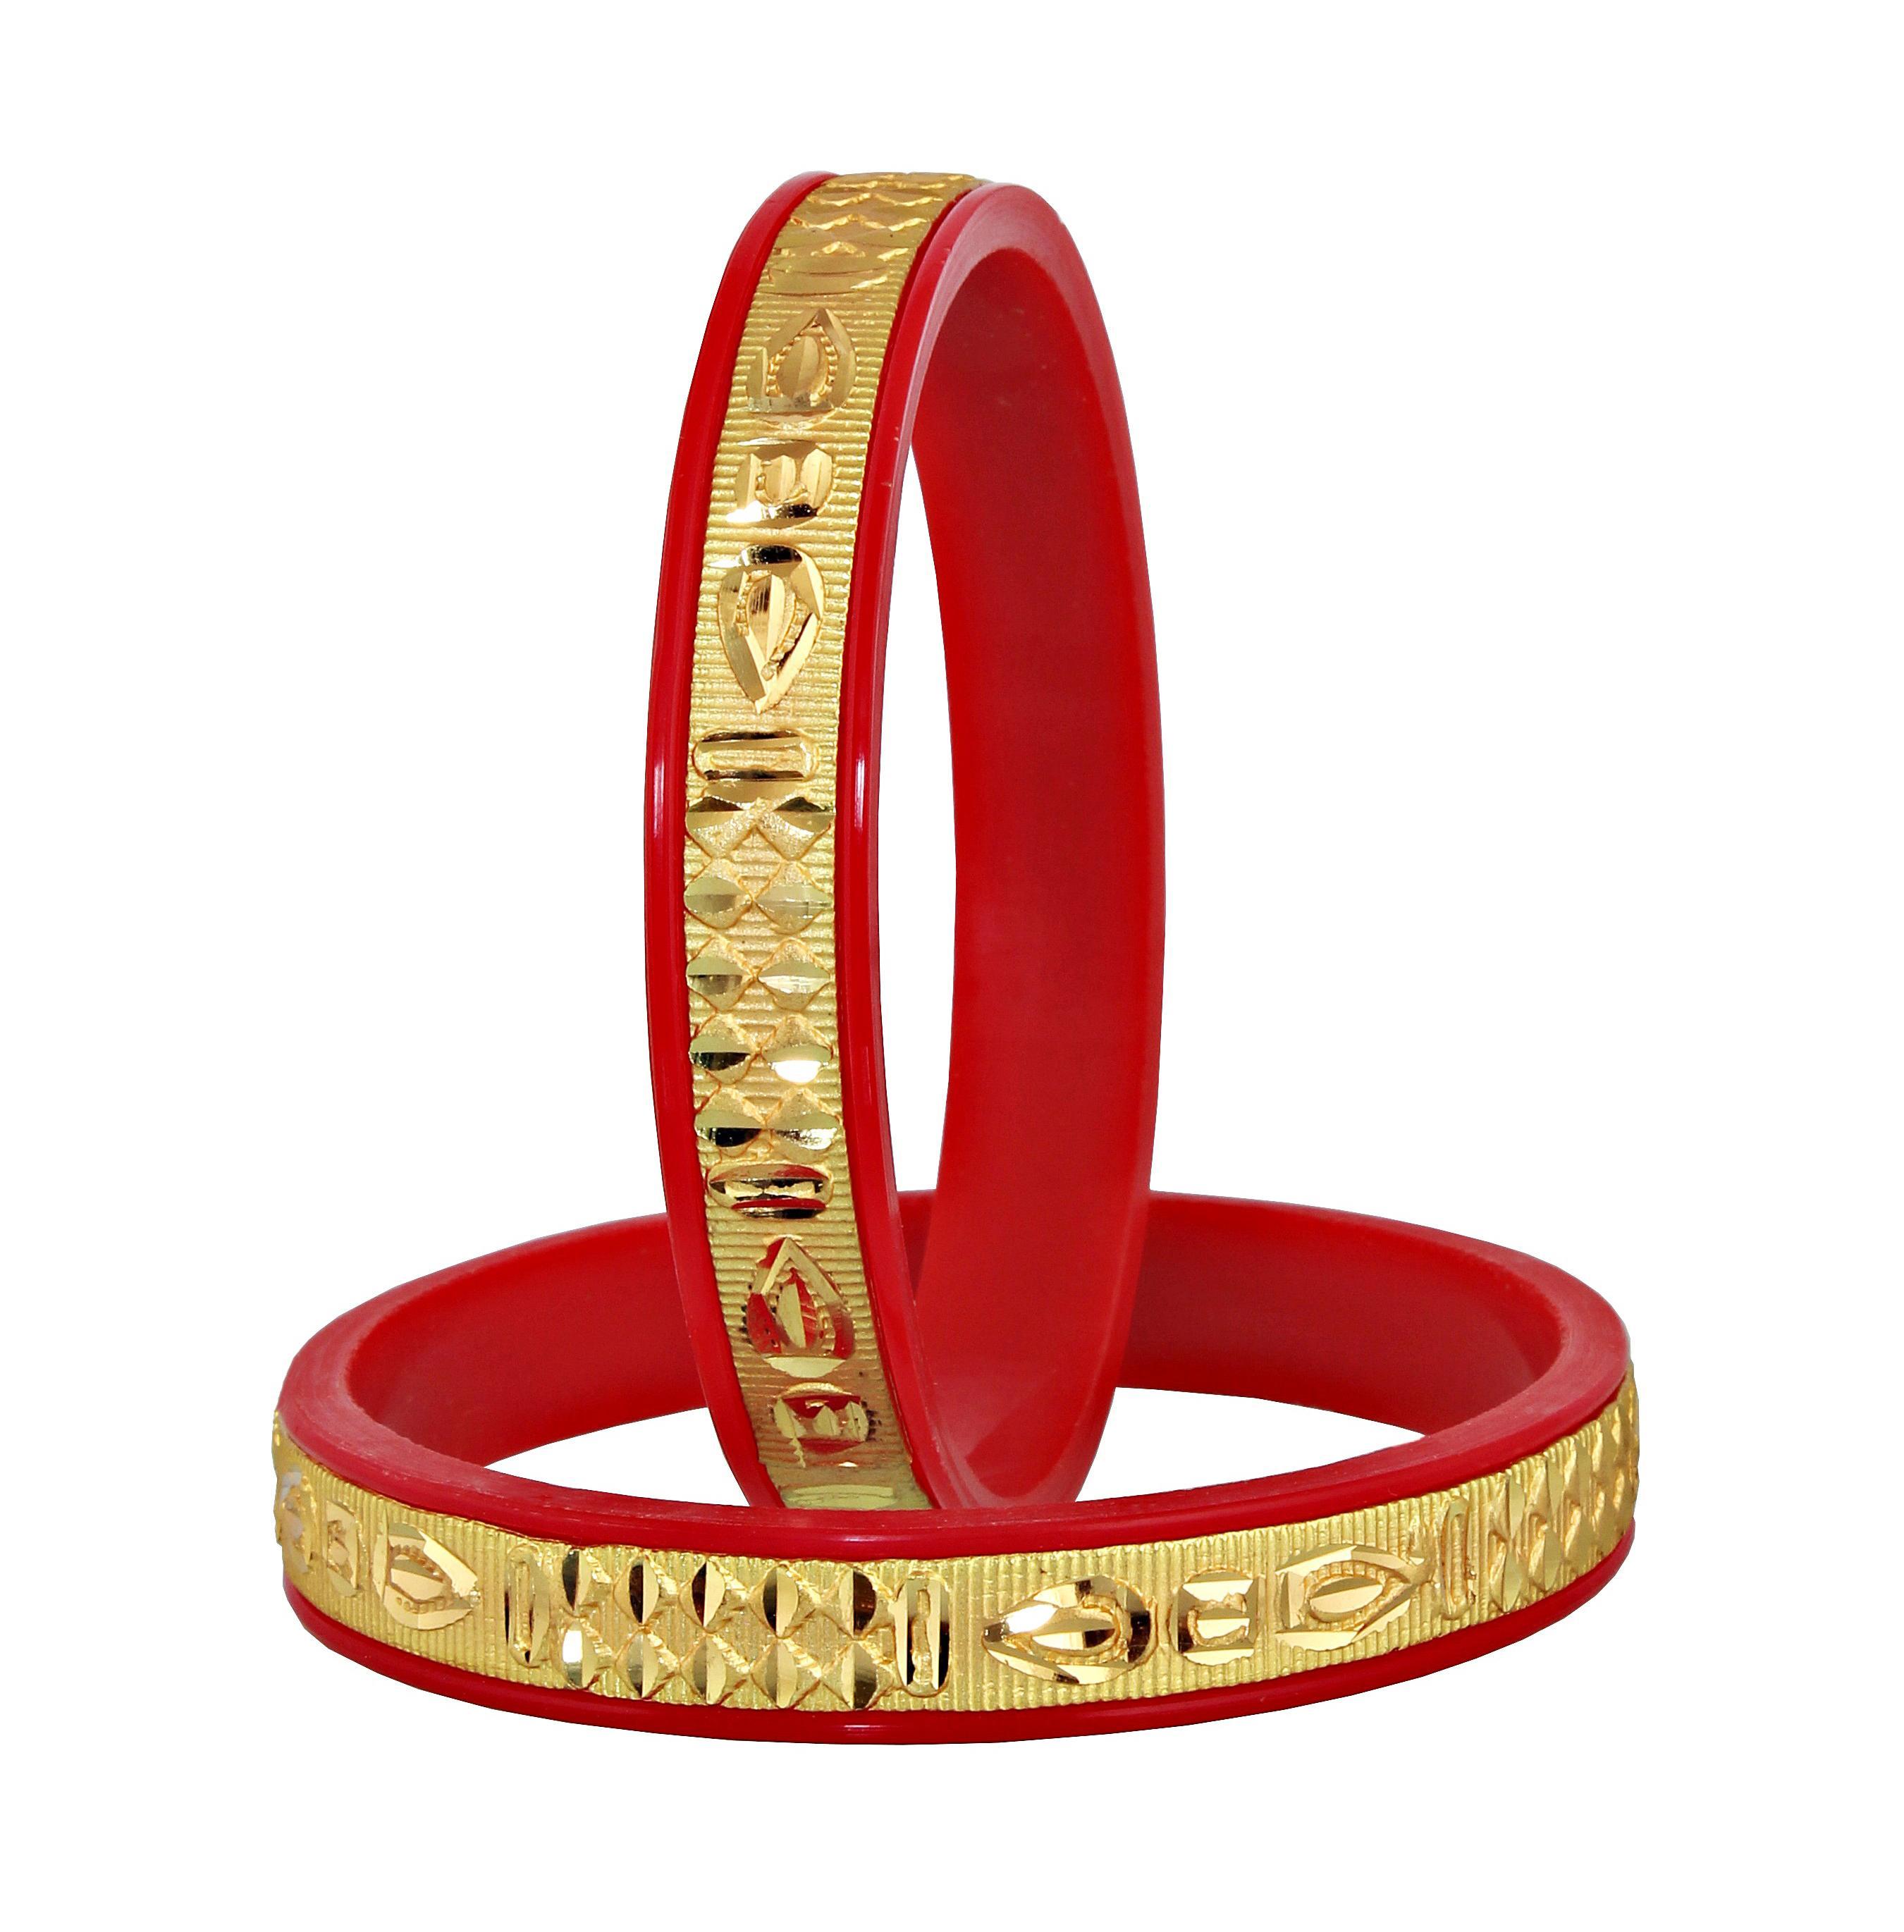
LUCKY JEWELLERY Gold Plated Designer Red Color Traditional Ethnic 2 Pcs. Bangles Set for Women (137-J1BG-284-R2-24)
Type: Bangles
Brand: LUCKY JEWELLERY
Price: Rs. 251
This pair of Bangles will make you Stunning and Graceful look. Adorn it with your favourite formal attire to enhance your overall looks. This Bangles set is studded with finest quality of coloured that gives render amazing look.Disclaimer:The color of the image and product may slightly differ depending upon the screen resolution.
Features: bangles set,Bangle Set,plastic bangles
Included: 2